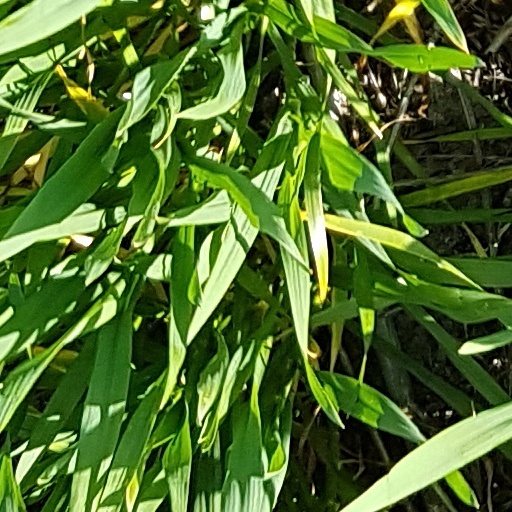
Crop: wheat